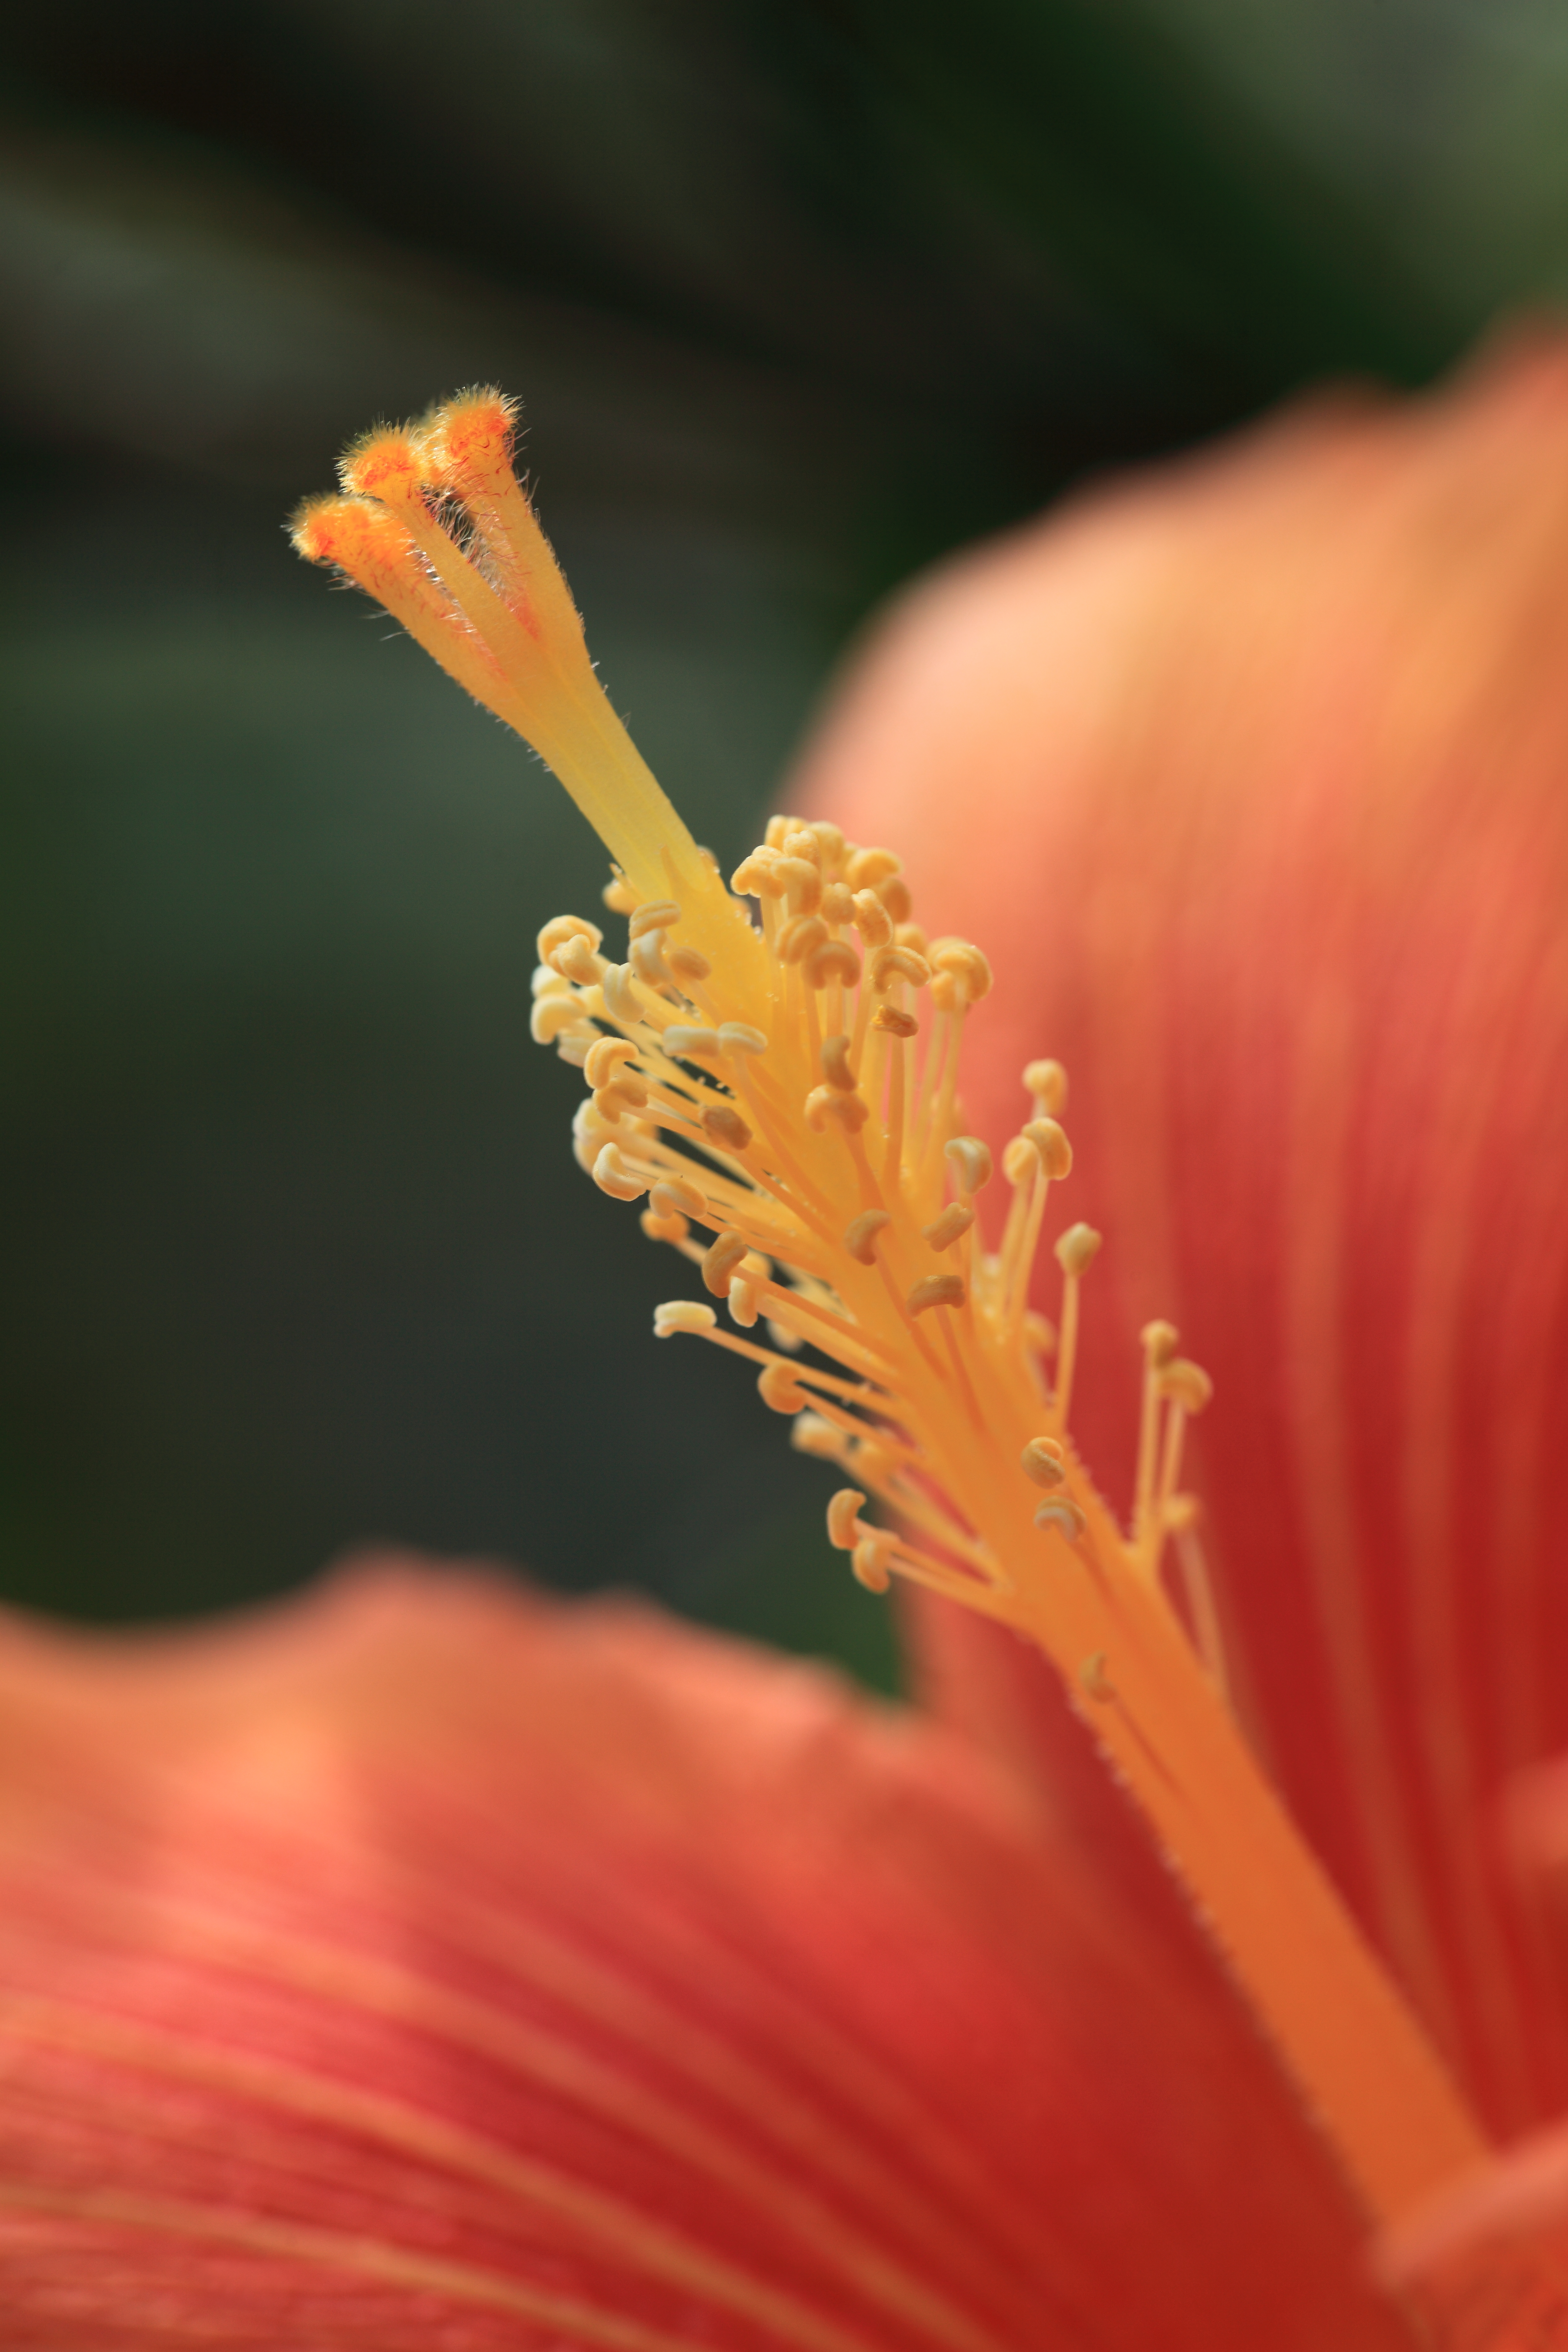
nature, branch, blossom, plant, photography, sunlight, leaf, flower, petal, high, red, tropical, autumn, peninsula, botany, yellow, garden, flora, botanical, close up, 5d, hires, hibiscus, markii, hi, res, resolution, izu, shimokamo, macro photography, flowering plant, grass family, plant stem